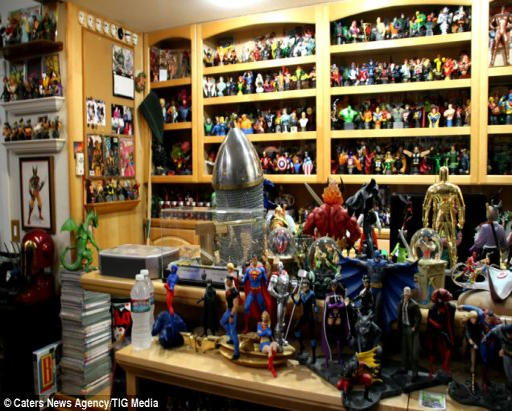
his house resembles a kids shop more than a home , with comics piled high from the ground and superhero toys on every available surface